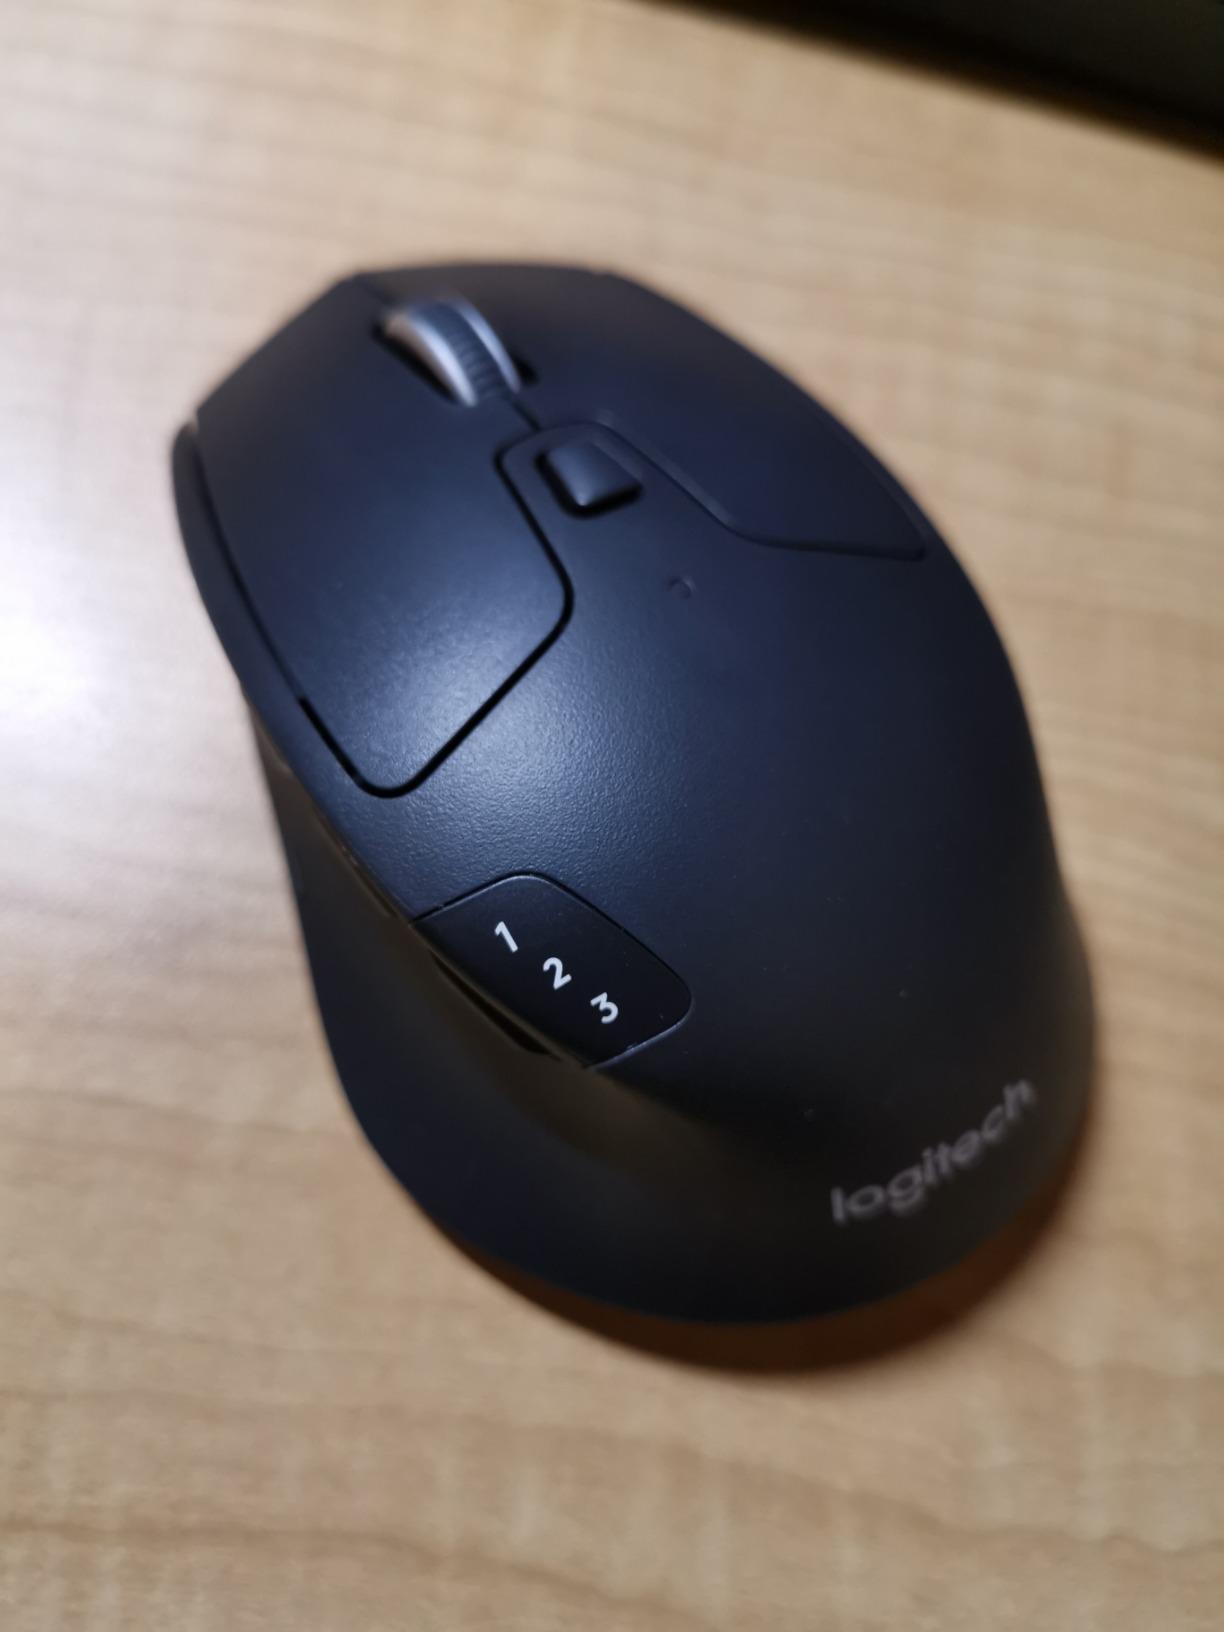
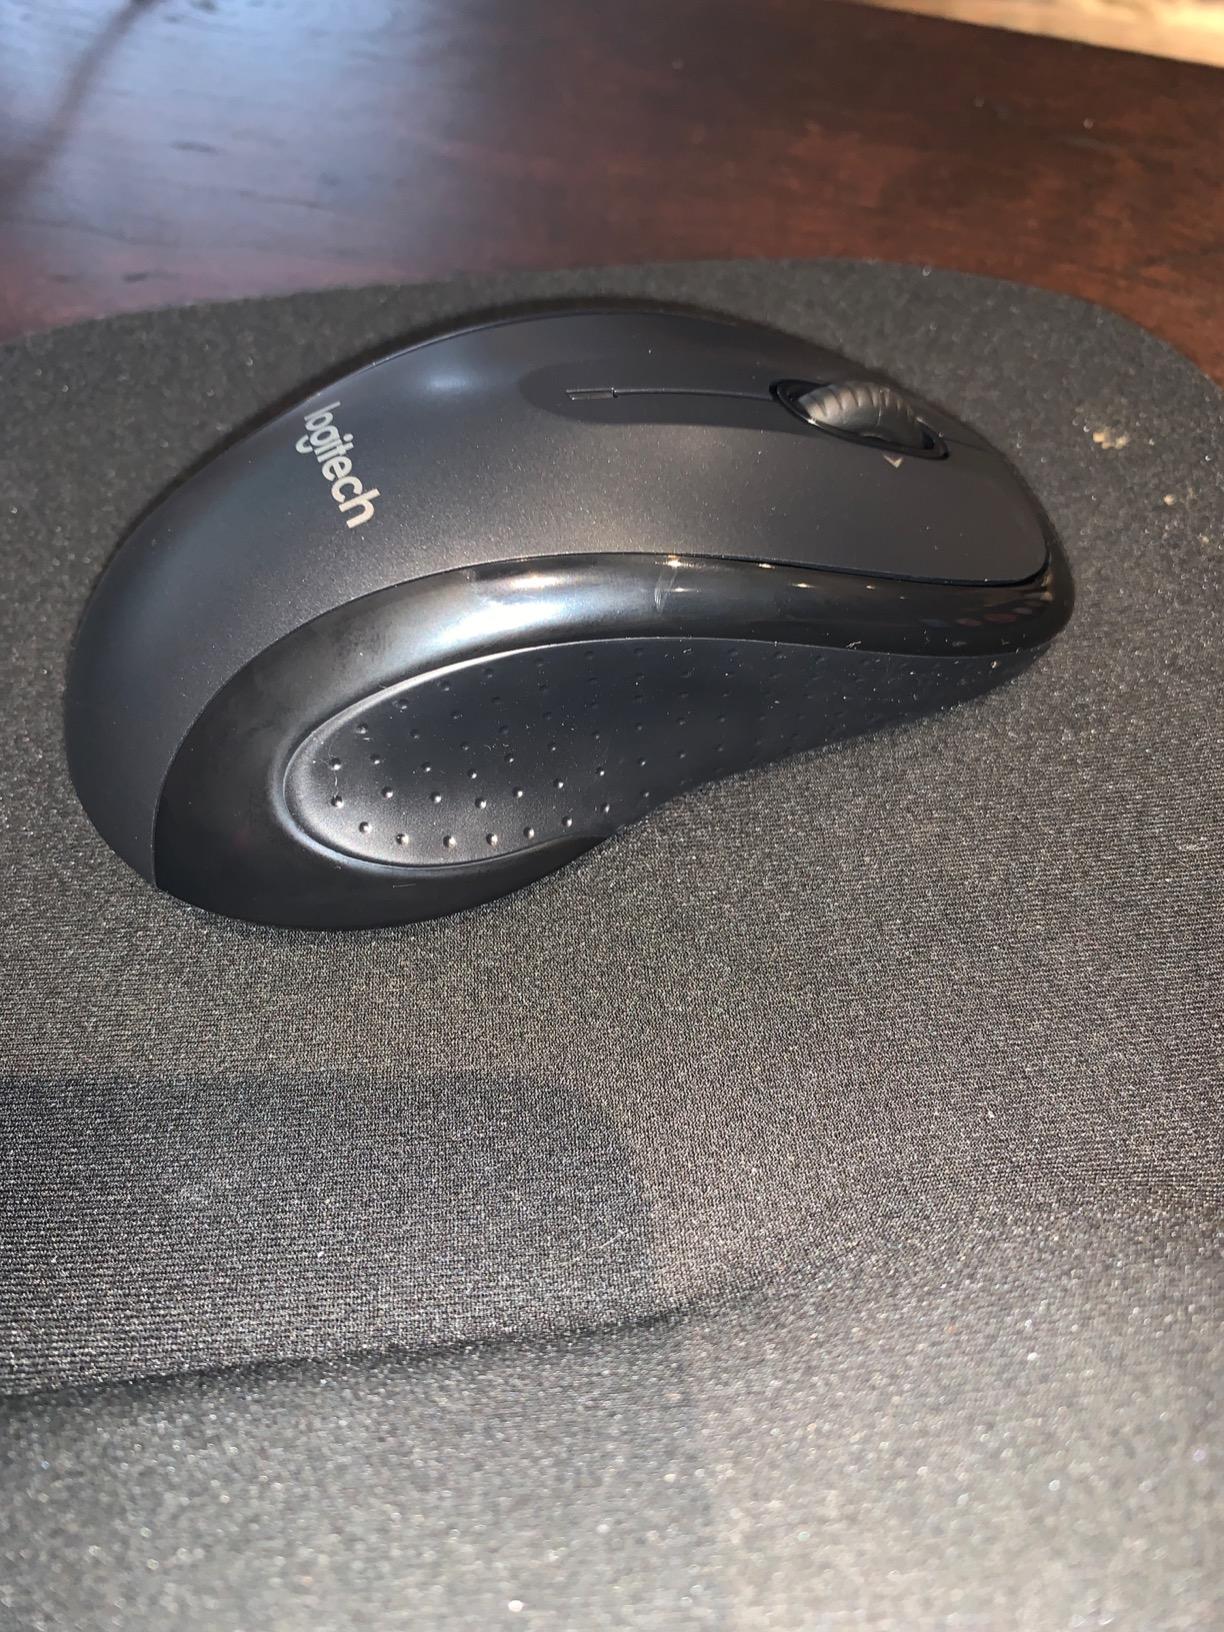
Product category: mouse
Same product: no